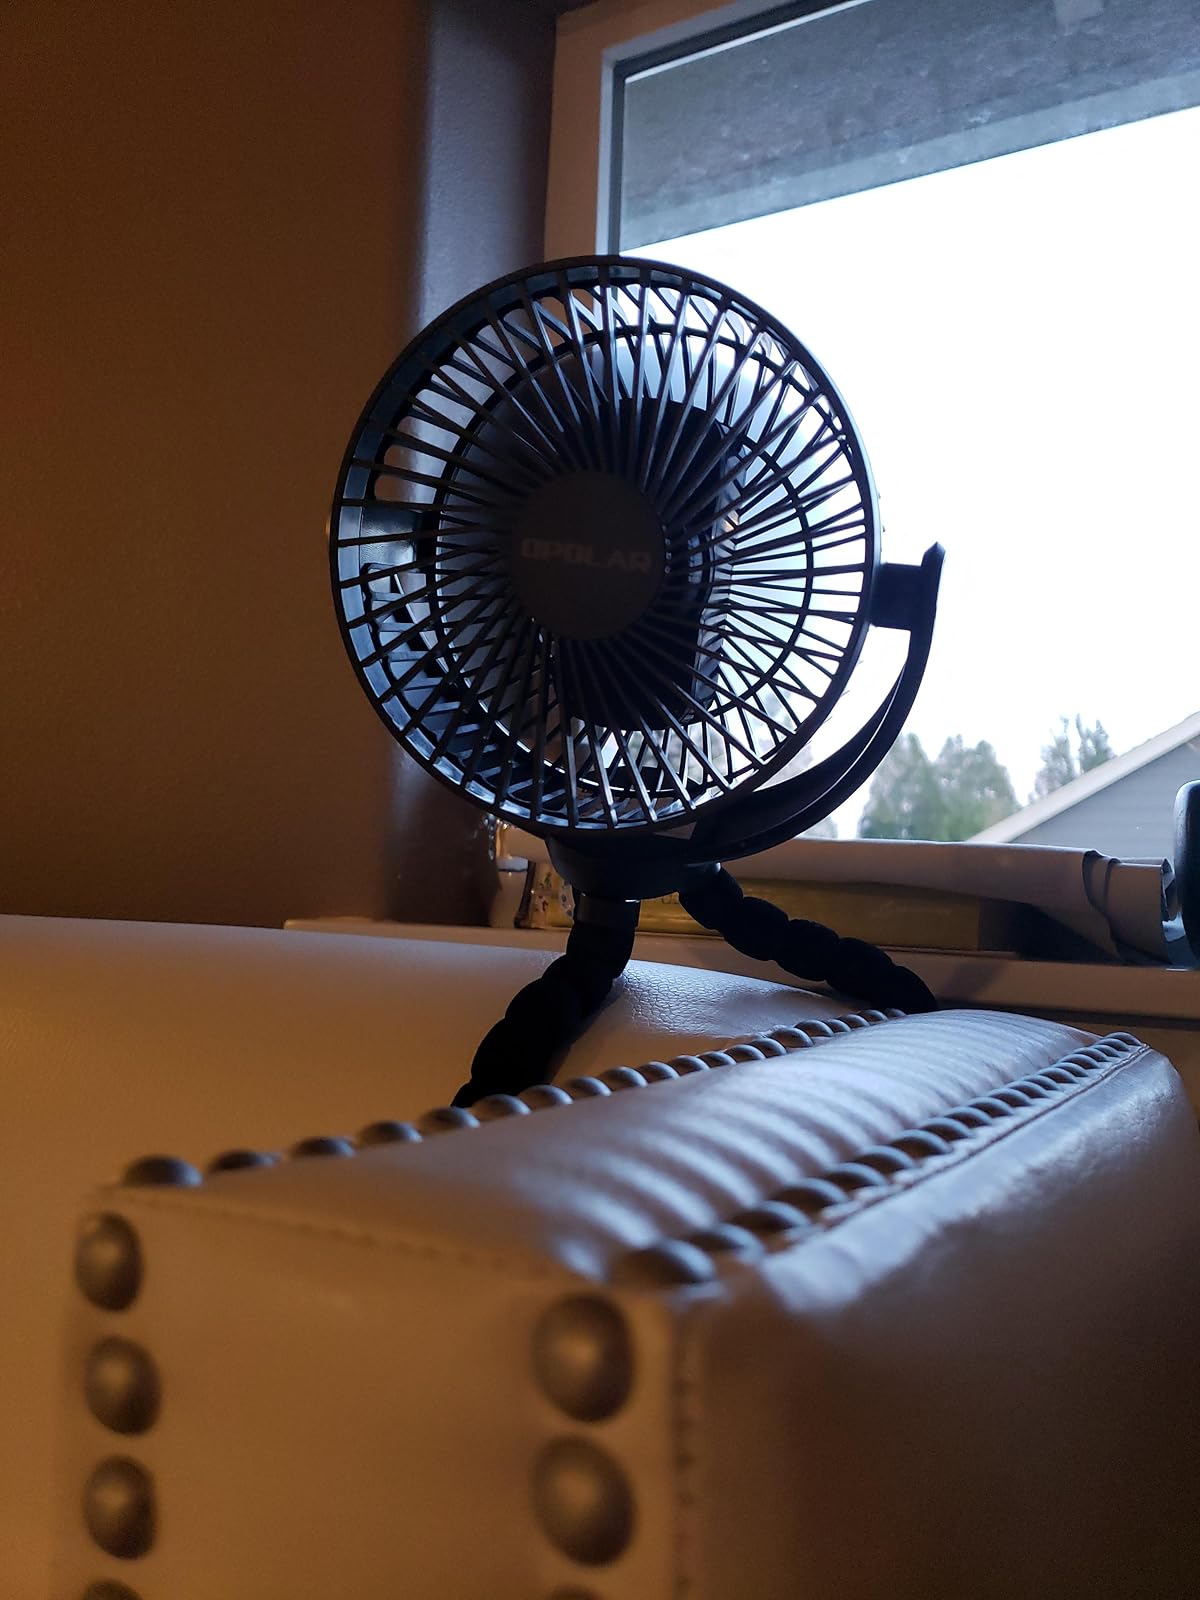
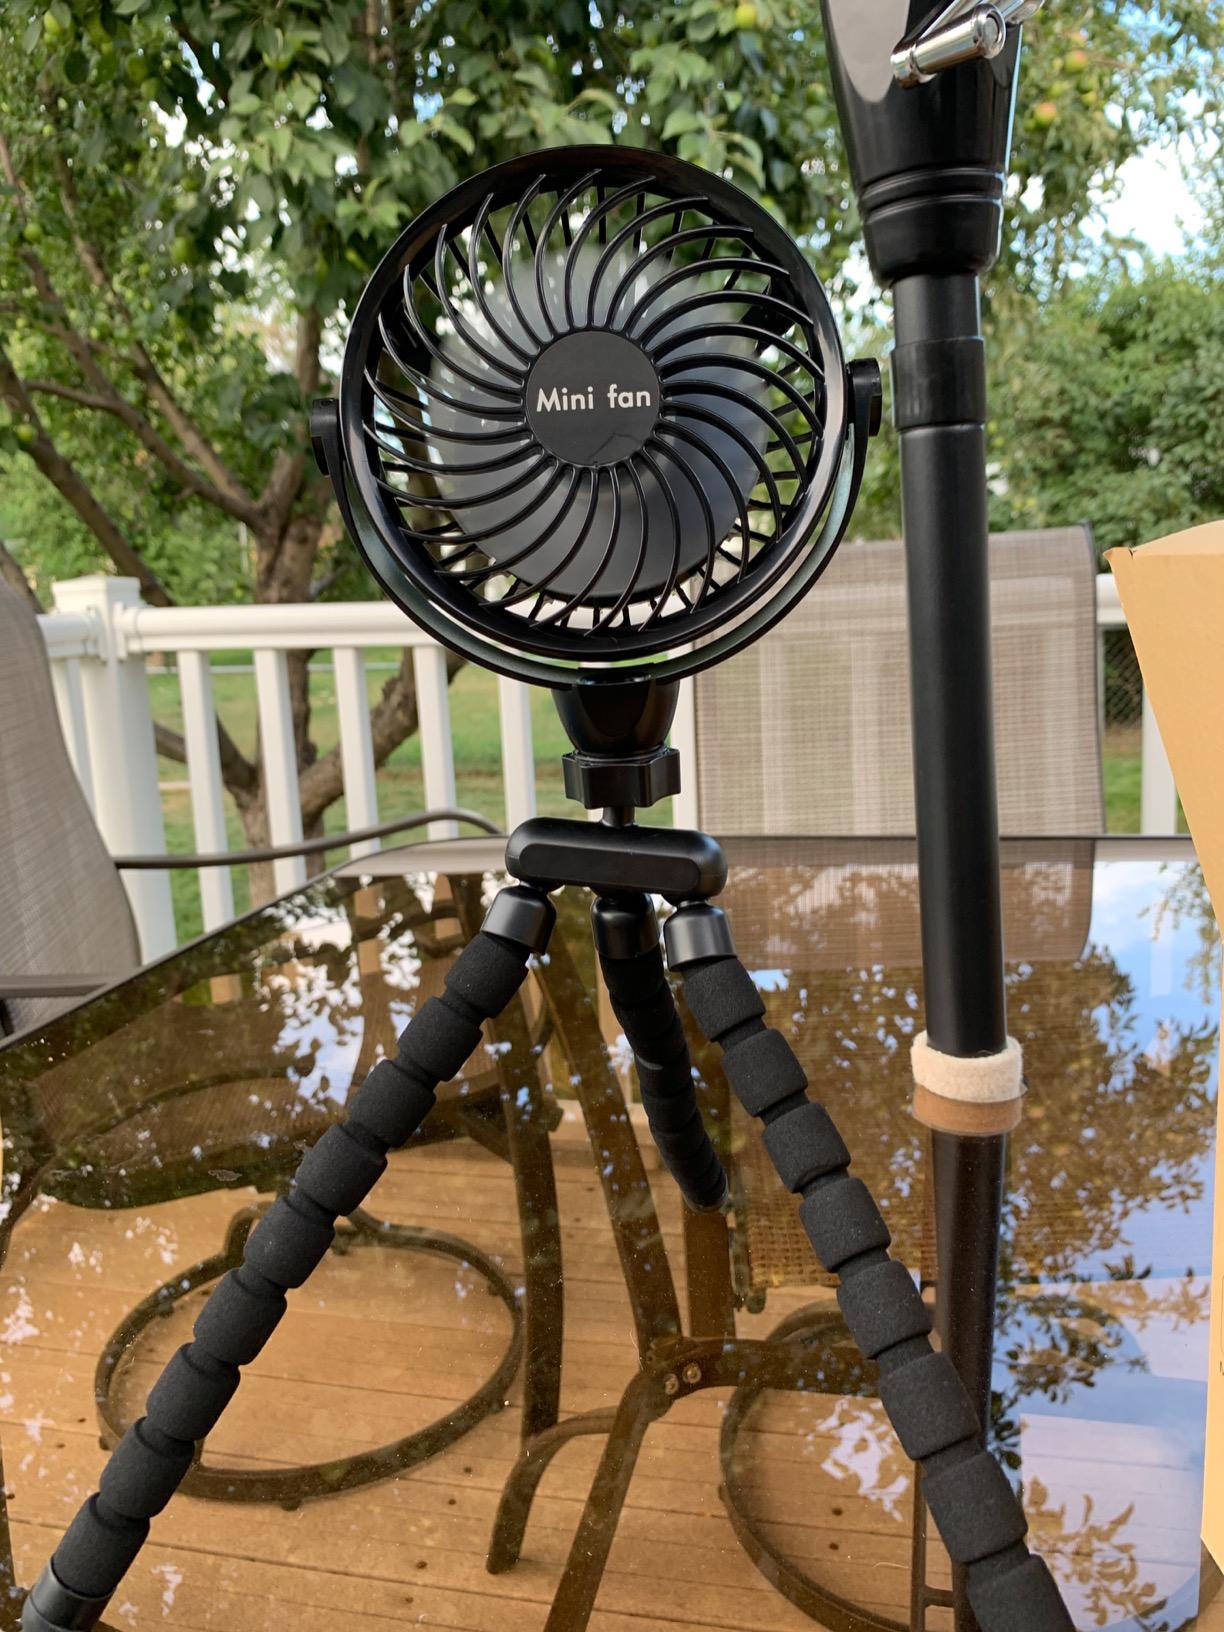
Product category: fan
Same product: no